Whanganui Collegiate School

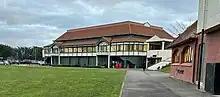
Izard Gymnasium

Since 1925, the school's 'First XV' rugby team has played Christ's College, Wellington College and Nelson College in an annual quadrangular rugby tournament, this Tournament is played at a different school every year playing at Collegiate once every four years. In recent times, this tournament has been dominated by Wellington College. Whanganui Collegiate last won in 1991.